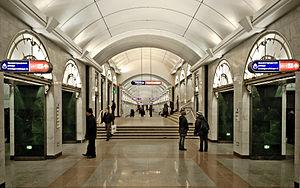
Saint-Pétersbourg /sɛ̃.pe.tɛʁs.buʁ/ est la deuxième plus grande ville de Russie par sa population, avec 5 281 579 habitants en 2017, après la capitale Moscou. Saint-Pétersbourg a le statut de ville d'importance fédérale. La ville est enclavée dans l'oblast de Léningrad, mais en est administrativement indépendante. Elle est située dans le Nord-Ouest du pays sur le delta de la Neva, au fond du golfe de Finlande, un espace maritime de la mer Baltique. Capitale de l'Empire russe de 1712 jusqu'en mars 1917, ainsi que de la Russie dirigée par les deux gouvernements provisoires entre mars et octobre 1917, Saint-Pétersbourg a conservé de cette époque un ensemble architectural unique. Deuxième port russe sur la mer Baltique après Primorsk, c'est aussi un centre majeur de l'industrie, de la recherche et de l'enseignement russe ainsi qu'un important centre culturel européen. Saint-Pétersbourg est la deuxième ville d'Europe par sa superficie et la cinquième par sa population.